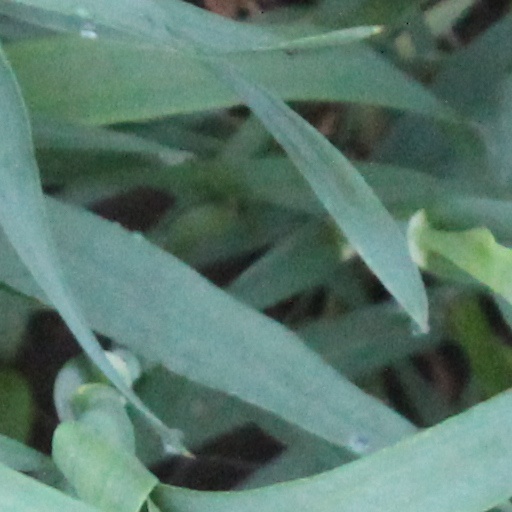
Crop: wheat